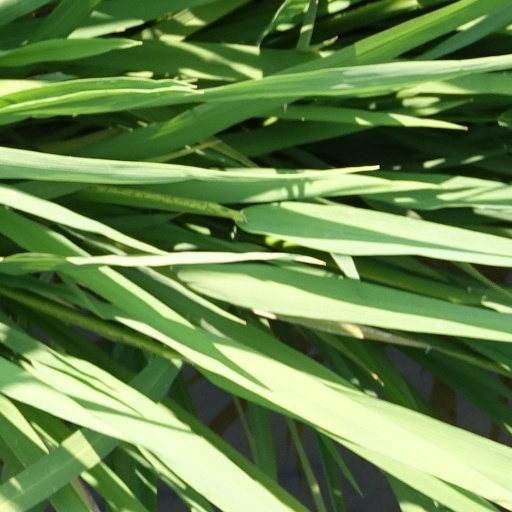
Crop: rice